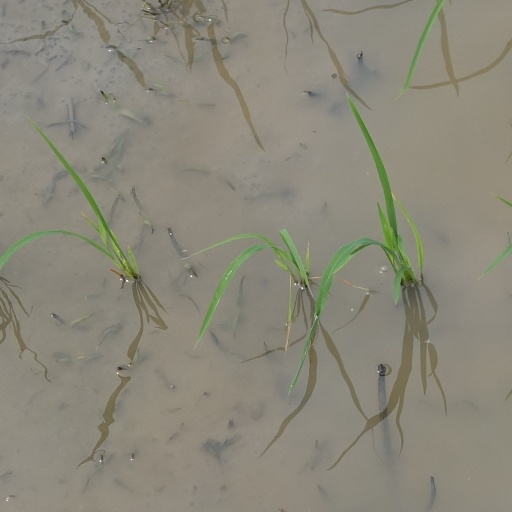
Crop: rice